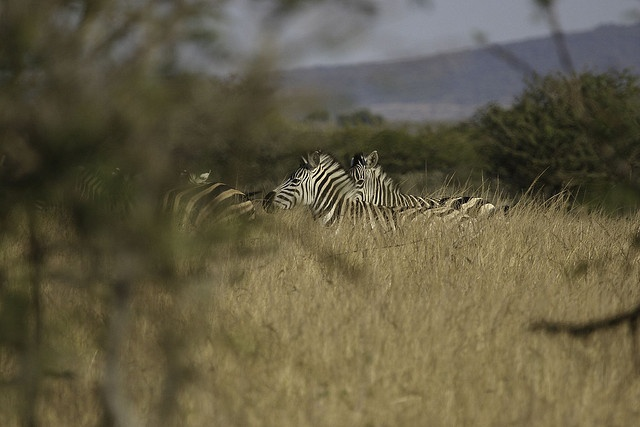
A large group of zebra on a grass field.
A few zebras stand in a grassy field.
Three zebras grazing in some tall grasses in the savannah
Three zebras are standing in the tall grass.
a herd of zebras stand in a grass area